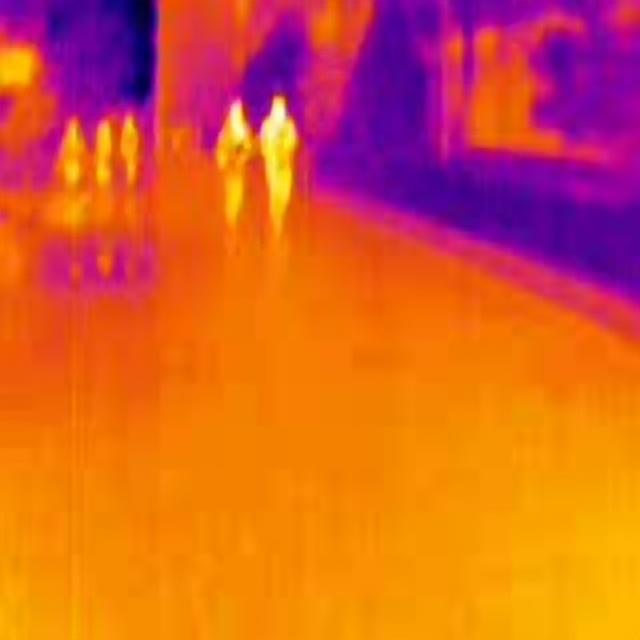
Detected objects:
label: person
label: person
label: person
label: person
label: person